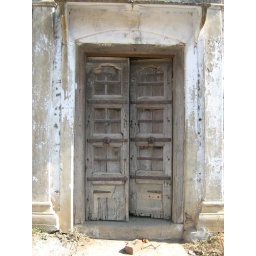
Typical wooden Door of a house in a village in Gujarat.